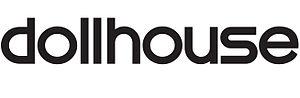
Logo de la série Dollhouse.
Dollhouse est une série télévisée américaine en 26 épisodes de 50–43 minutes, créée par Joss Whedon et diffusée du 13 février 2009 au 29 janvier 2010 sur le réseau Fox et en simultané au Canada sur le réseau Global.